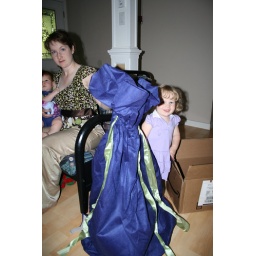
My iPhone Dock came in wraped in this HUGE blue Santa type bag that was stuffed in a box.